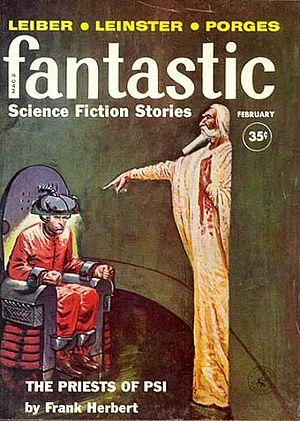
Frank Herbert, né Frank Patrick Herbert, Jr. le 8 octobre 1920 à Tacoma dans l'État de Washington et mort le 11 février 1986 à Madison dans le Wisconsin, est un écrivain américain, auteur de romans de science-fiction.